Dogs Trust

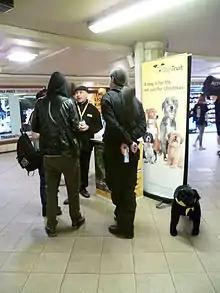
Fundraising in Leicester Square tube station

The charity is best known for its slogan "A Dog is for life, not just for Christmas", which is used either in full or shortened to "A Dog is for Life" in advertising. The phrase was created by Clarissa Baldwin, the former Chief Executive of the charity, to reduce the number of dogs which are abandoned as unwanted. The slogan is a registered trademark. More recently it has adopted another slogan: "Dogs Trust Never Put a Healthy Dog Down". During the COVID-19 pandemic, they adapted this slogan to "A Dog is for Life, not just for Lockdown".